Sky position (RA, Dec in degrees): 180.157, 2.071
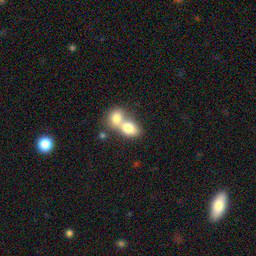
Galaxy morphology: Merging Galaxies